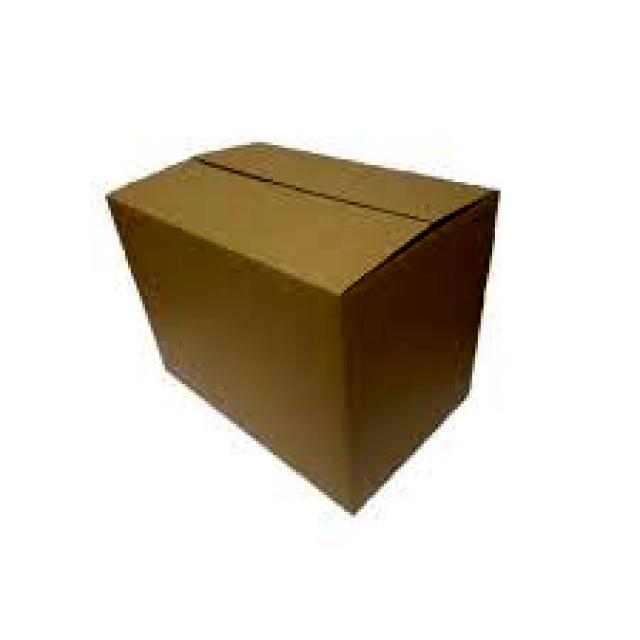
Label: Cardboard